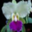
Label: orchid